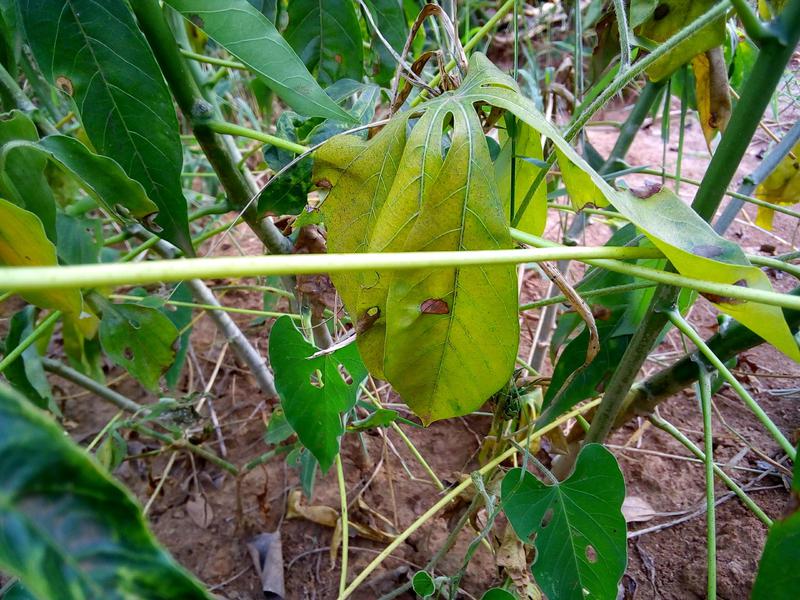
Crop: cassava
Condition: healthy